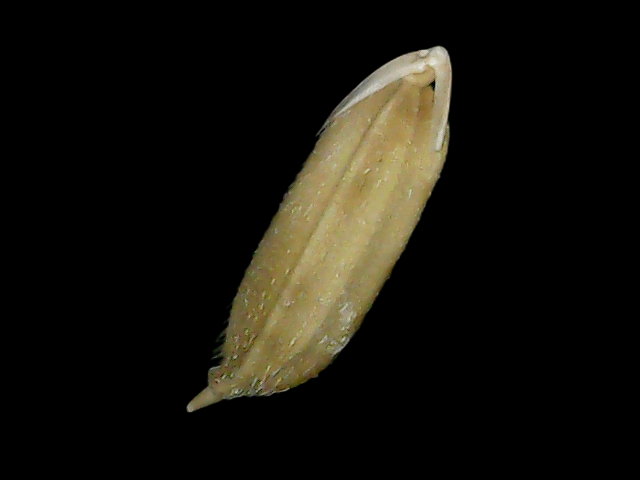
Rice variety: Br23